Massachusetts Bay Colony

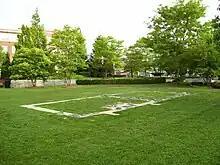
This is the site of the "Great House" near the corner of New Rutherford Avenue and Chelsea Avenue, Charlestown, Massachusetts. It was the home of John Winthrop and also served as the first seat of government in the colony.

A flotilla of ships sailed from England beginning in April 1630, sometimes known as the Winthrop Fleet. They began arriving at Salem in June and carried more than 700 colonists, Governor John Winthrop, and the colonial charter. Winthrop delivered his famous sermon "City upon a Hill" either before or during the voyage.